Commando (TV series)

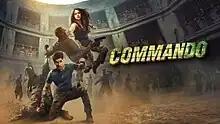
Title card

Commando is a 2023 Indian Hindi-language action thriller television series created and directed by Vipul Amrutlal Shah under the banner of Sunshine Pictures Pvt Ltd. A spin-off of "Commando" franchise, the series features Prem Parija, Adah Sharma, Vaibhav Tatwawadi, Shreya Chaudhary, Mukesh Chhabra, Ishtiyak Khan, Shaji Choudhary, Manini Chadha, Tigmanshu Dhulia and Amit Sial. It premiered on Disney+ Hotstar on 11 August 2023.